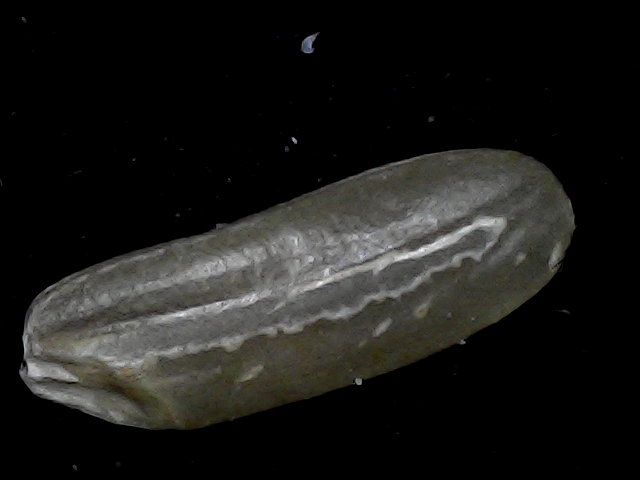
Rice variety: BR23